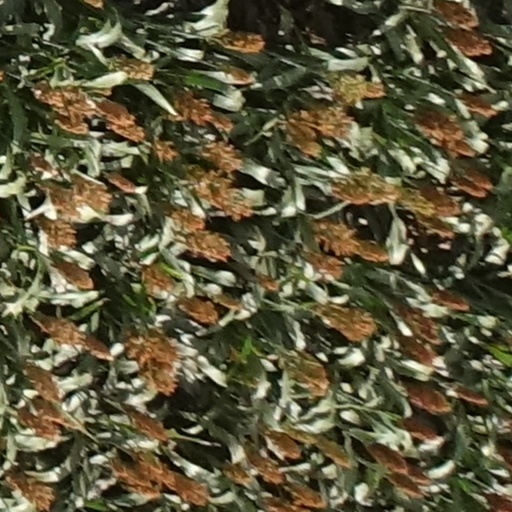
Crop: sorghum